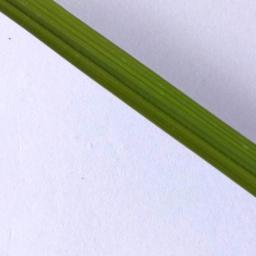
Label: Rice___Healthy